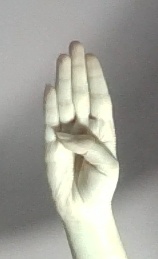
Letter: kaaf